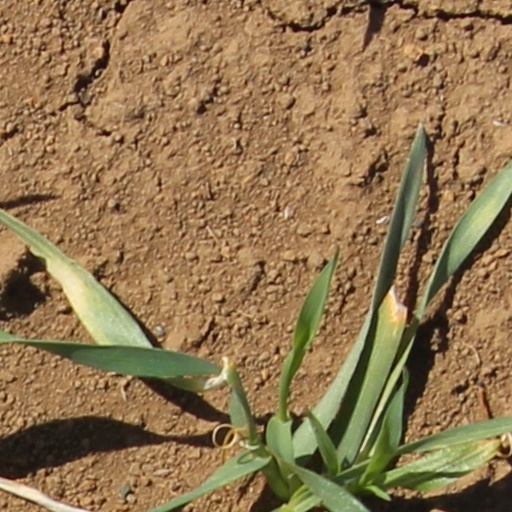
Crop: wheat